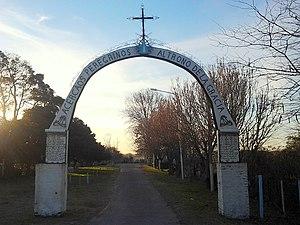
Cet article recense les monuments historiques de la province de Buenos Aires, en Argentine.
Zelaya est une ville argentine de la province de Buenos Aires. Elle appartient à l'arrondissement de Pilar et est située à 61 km au nord-ouest de la capitale Buenos Aires.